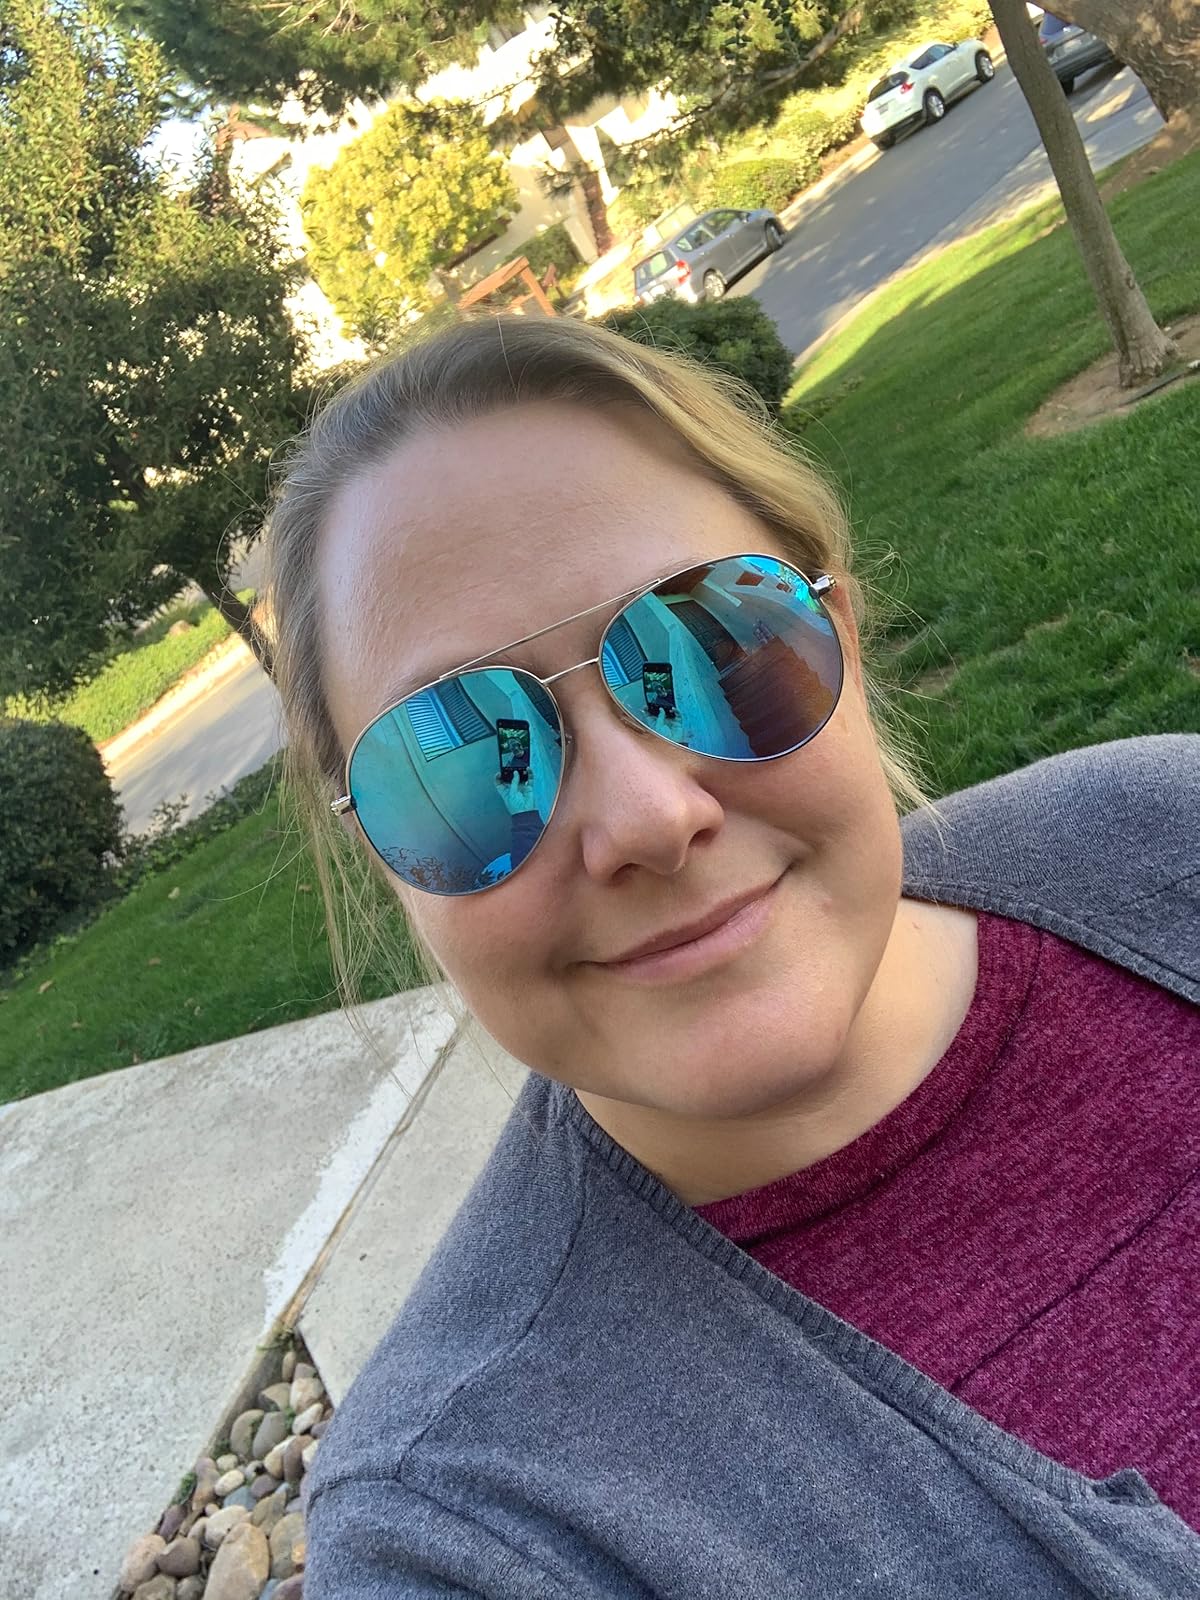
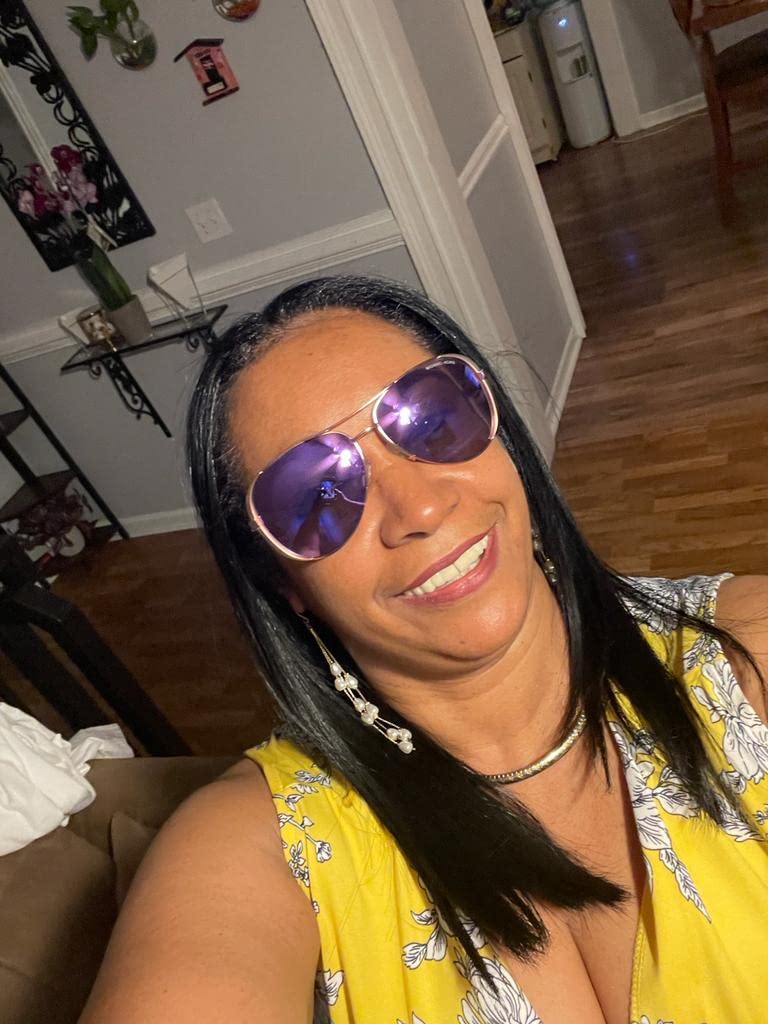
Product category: accessories_sunglasses
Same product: no